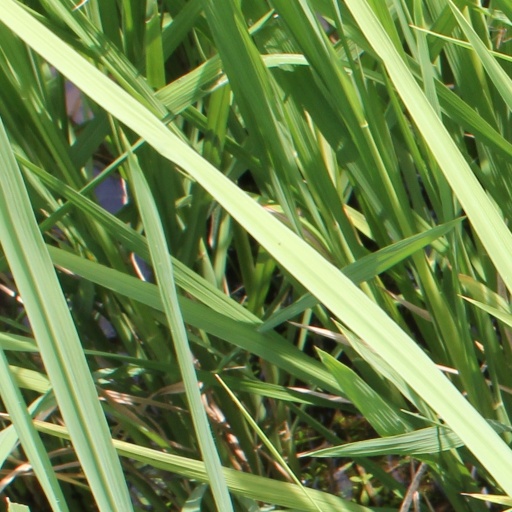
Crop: rice